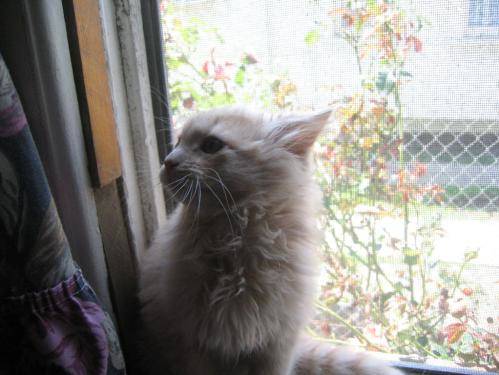
Label: cat